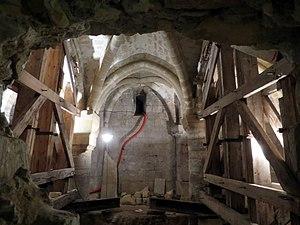
crypte de l'église Saint-Martin à Cormeilles-en-Parisis.
L'église Saint-Martin est une église catholique paroissiale située à Cormeilles-en-Parisis, en France. Elle succède à une église romane, dont ne restent que deux chapiteaux au début de la nef. Le principal seigneur de Cormeilles est l'abbaye Saint-Denis : c'est sous son abbé Suger que la construction de la crypte sous le chœur de l'actuelle église est lancée, vers 1145. Peu connue et généralement fermée au public, elle représente néanmoins l'une des deux plus anciennes cryptes gothiques connues, avec celle de la basilique Saint-Denis, et est d'une grande valeur archéologique. Le chœur de l'église, au chevet plat, est édifié un peu plus tard, au dernier quart du XIIᵉ siècle ; puis il est prolongé vers l'ouest pendant la première moitié du XIIIᵉ siècle. Ce chœur a considérablement évolué depuis, car des problèmes de stabilité ont plusieurs fois donné lieu à des reconstructions. Le collatéral sud notamment est refait à neuf au XVIᵉ siècle, dans le style flamboyant. La plupart des chapiteaux de la nef sont du même style, et datent des années 1515-1525 : six grandes arcades ont dû être reprises en sous-œuvre à cette époque.